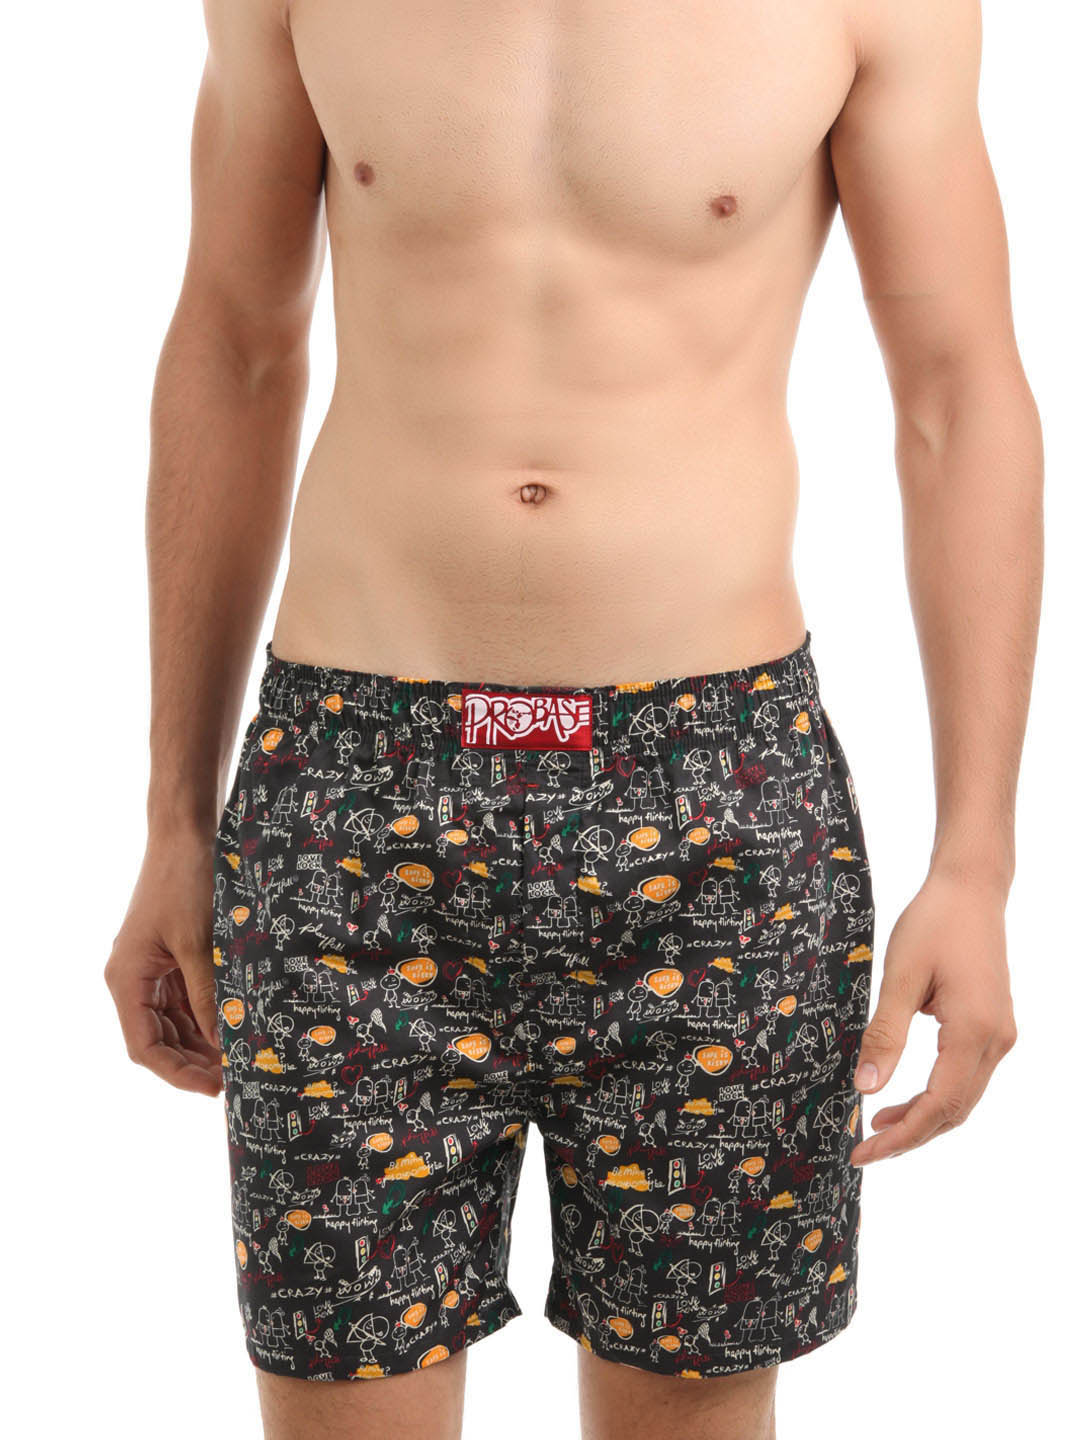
Probase Black Printed Boxers
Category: Apparel / Innerwear / Boxers
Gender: Men
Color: Black
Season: Summer 2016
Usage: Casual